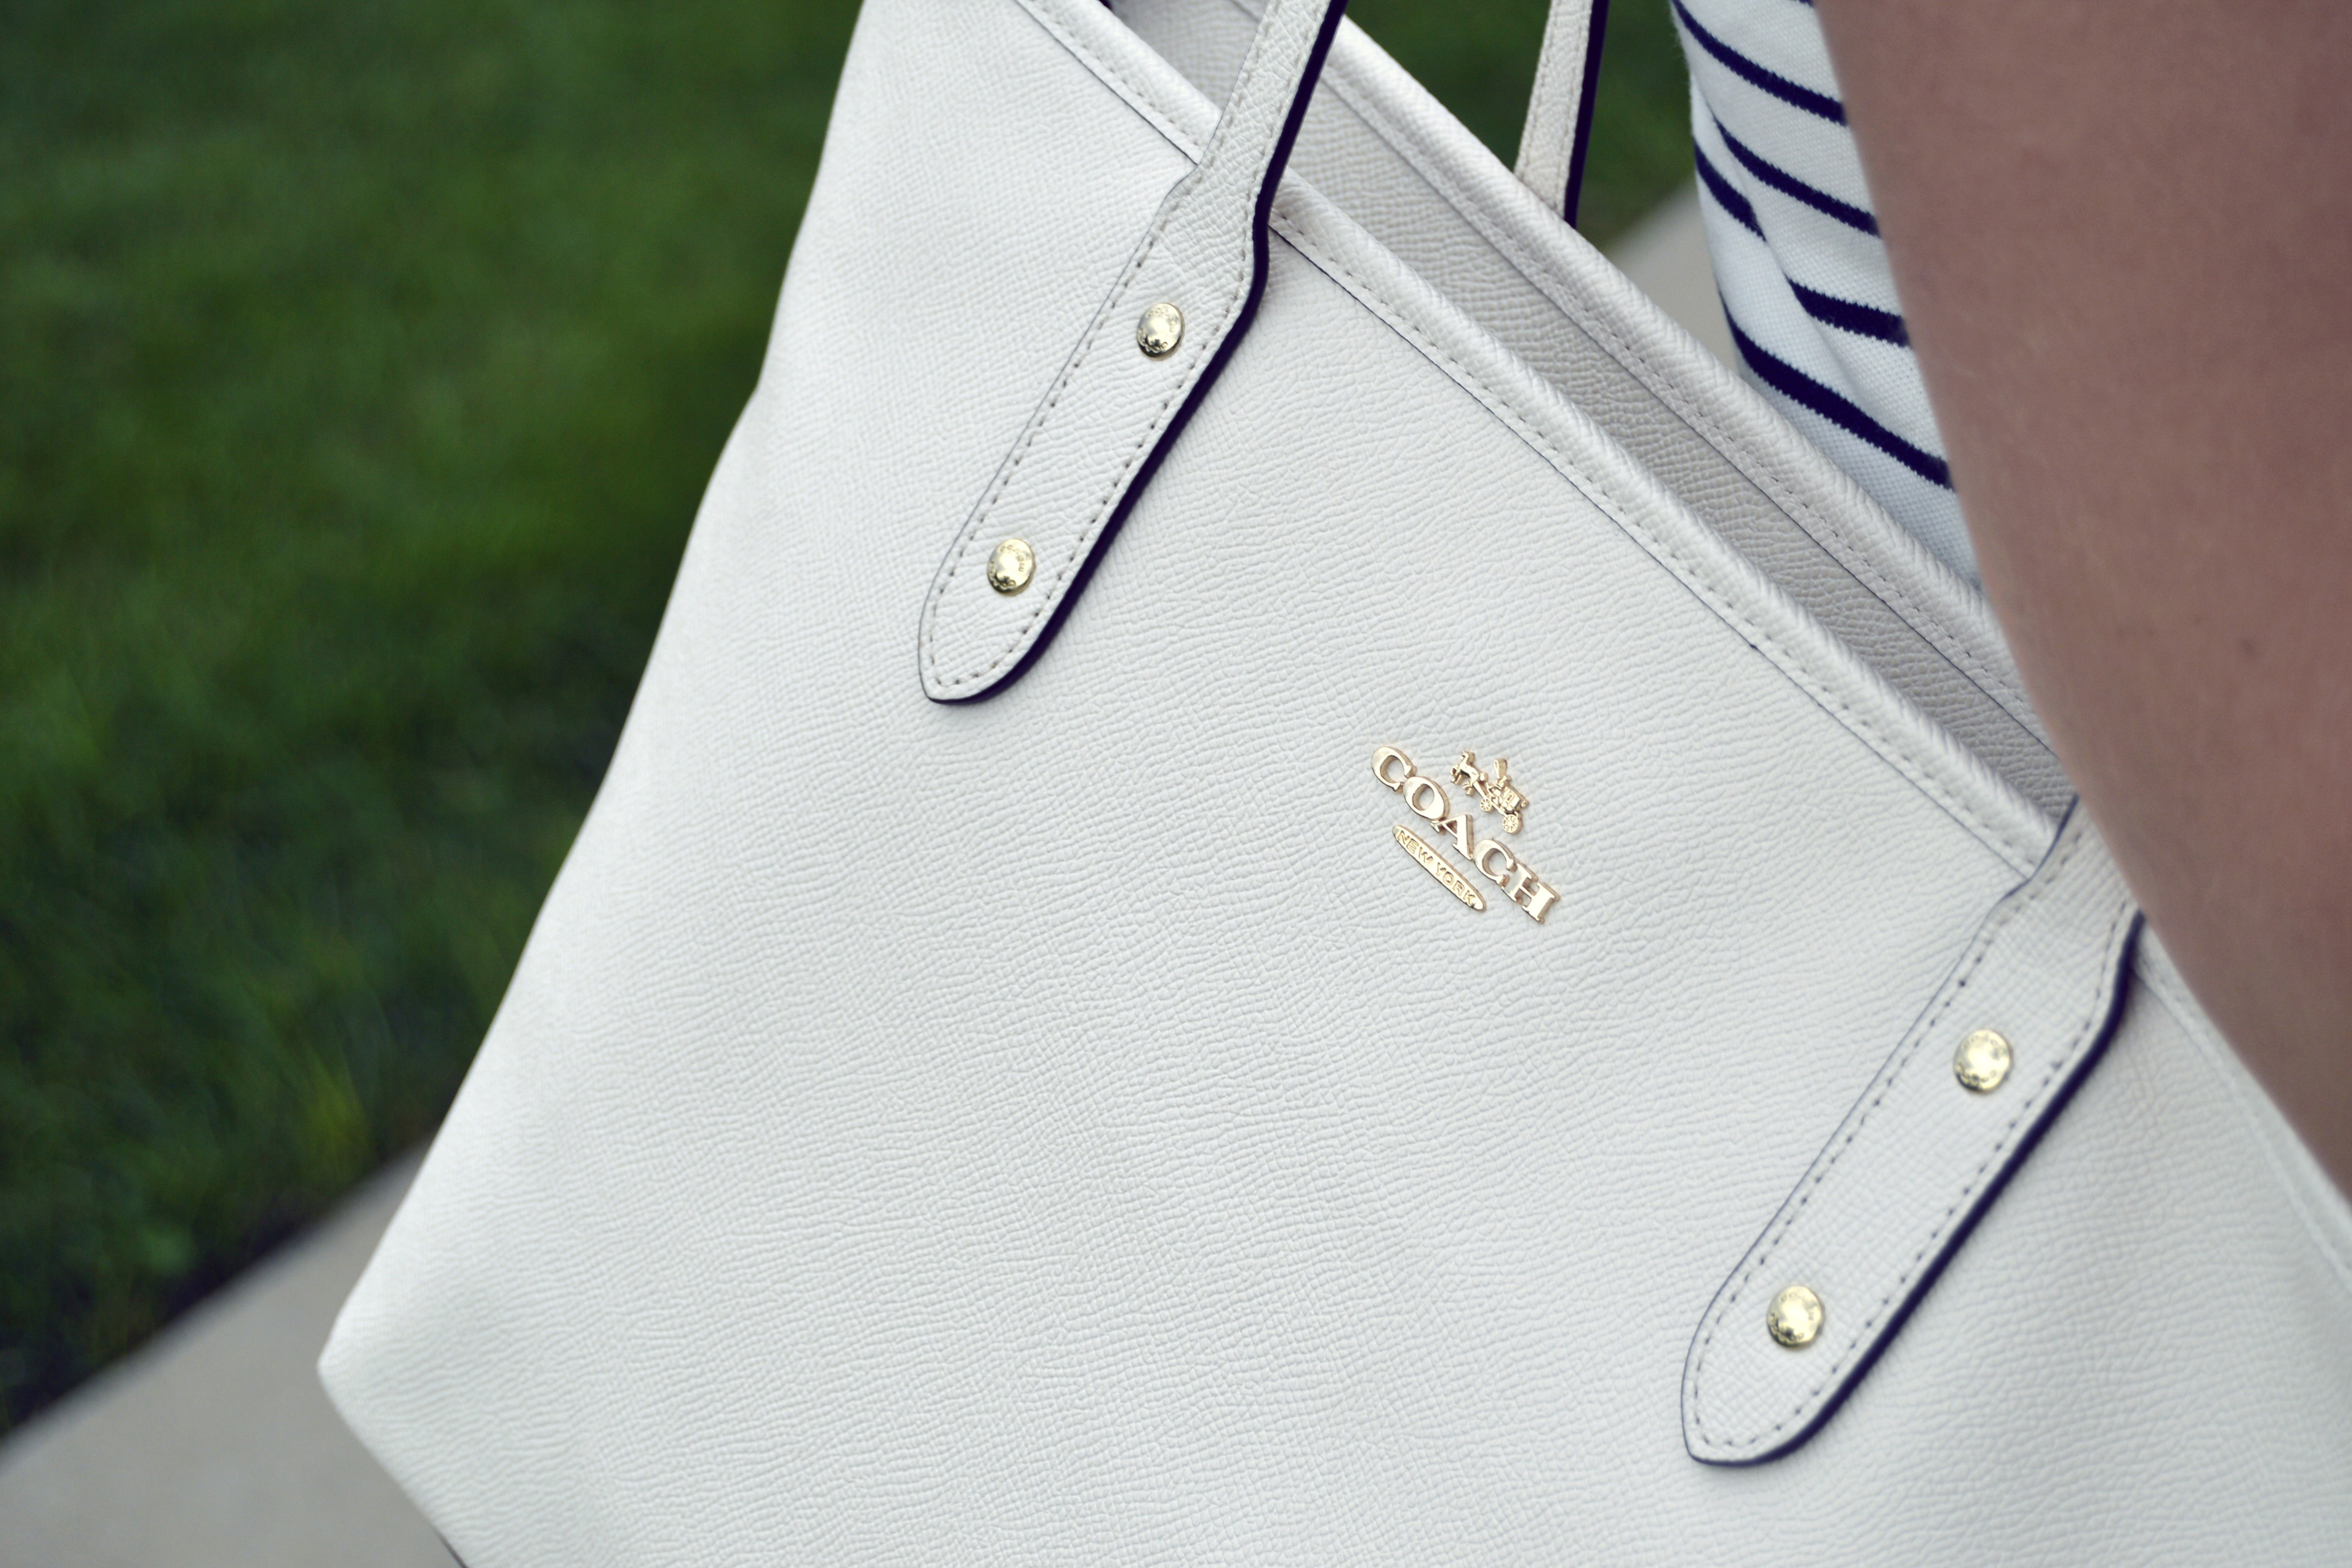
white, bag, handbag, fashion accessory, Material property, beige, Kelly bag